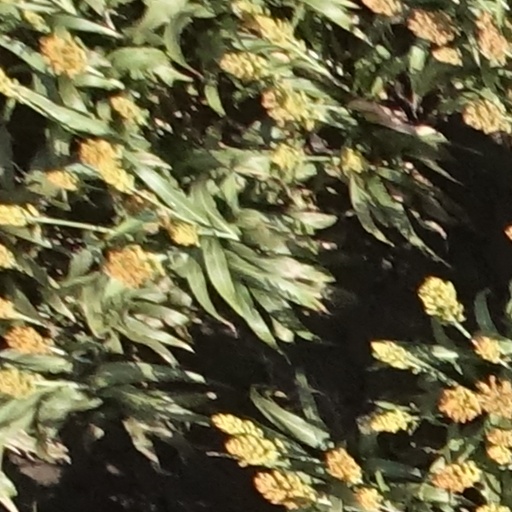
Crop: sorghum